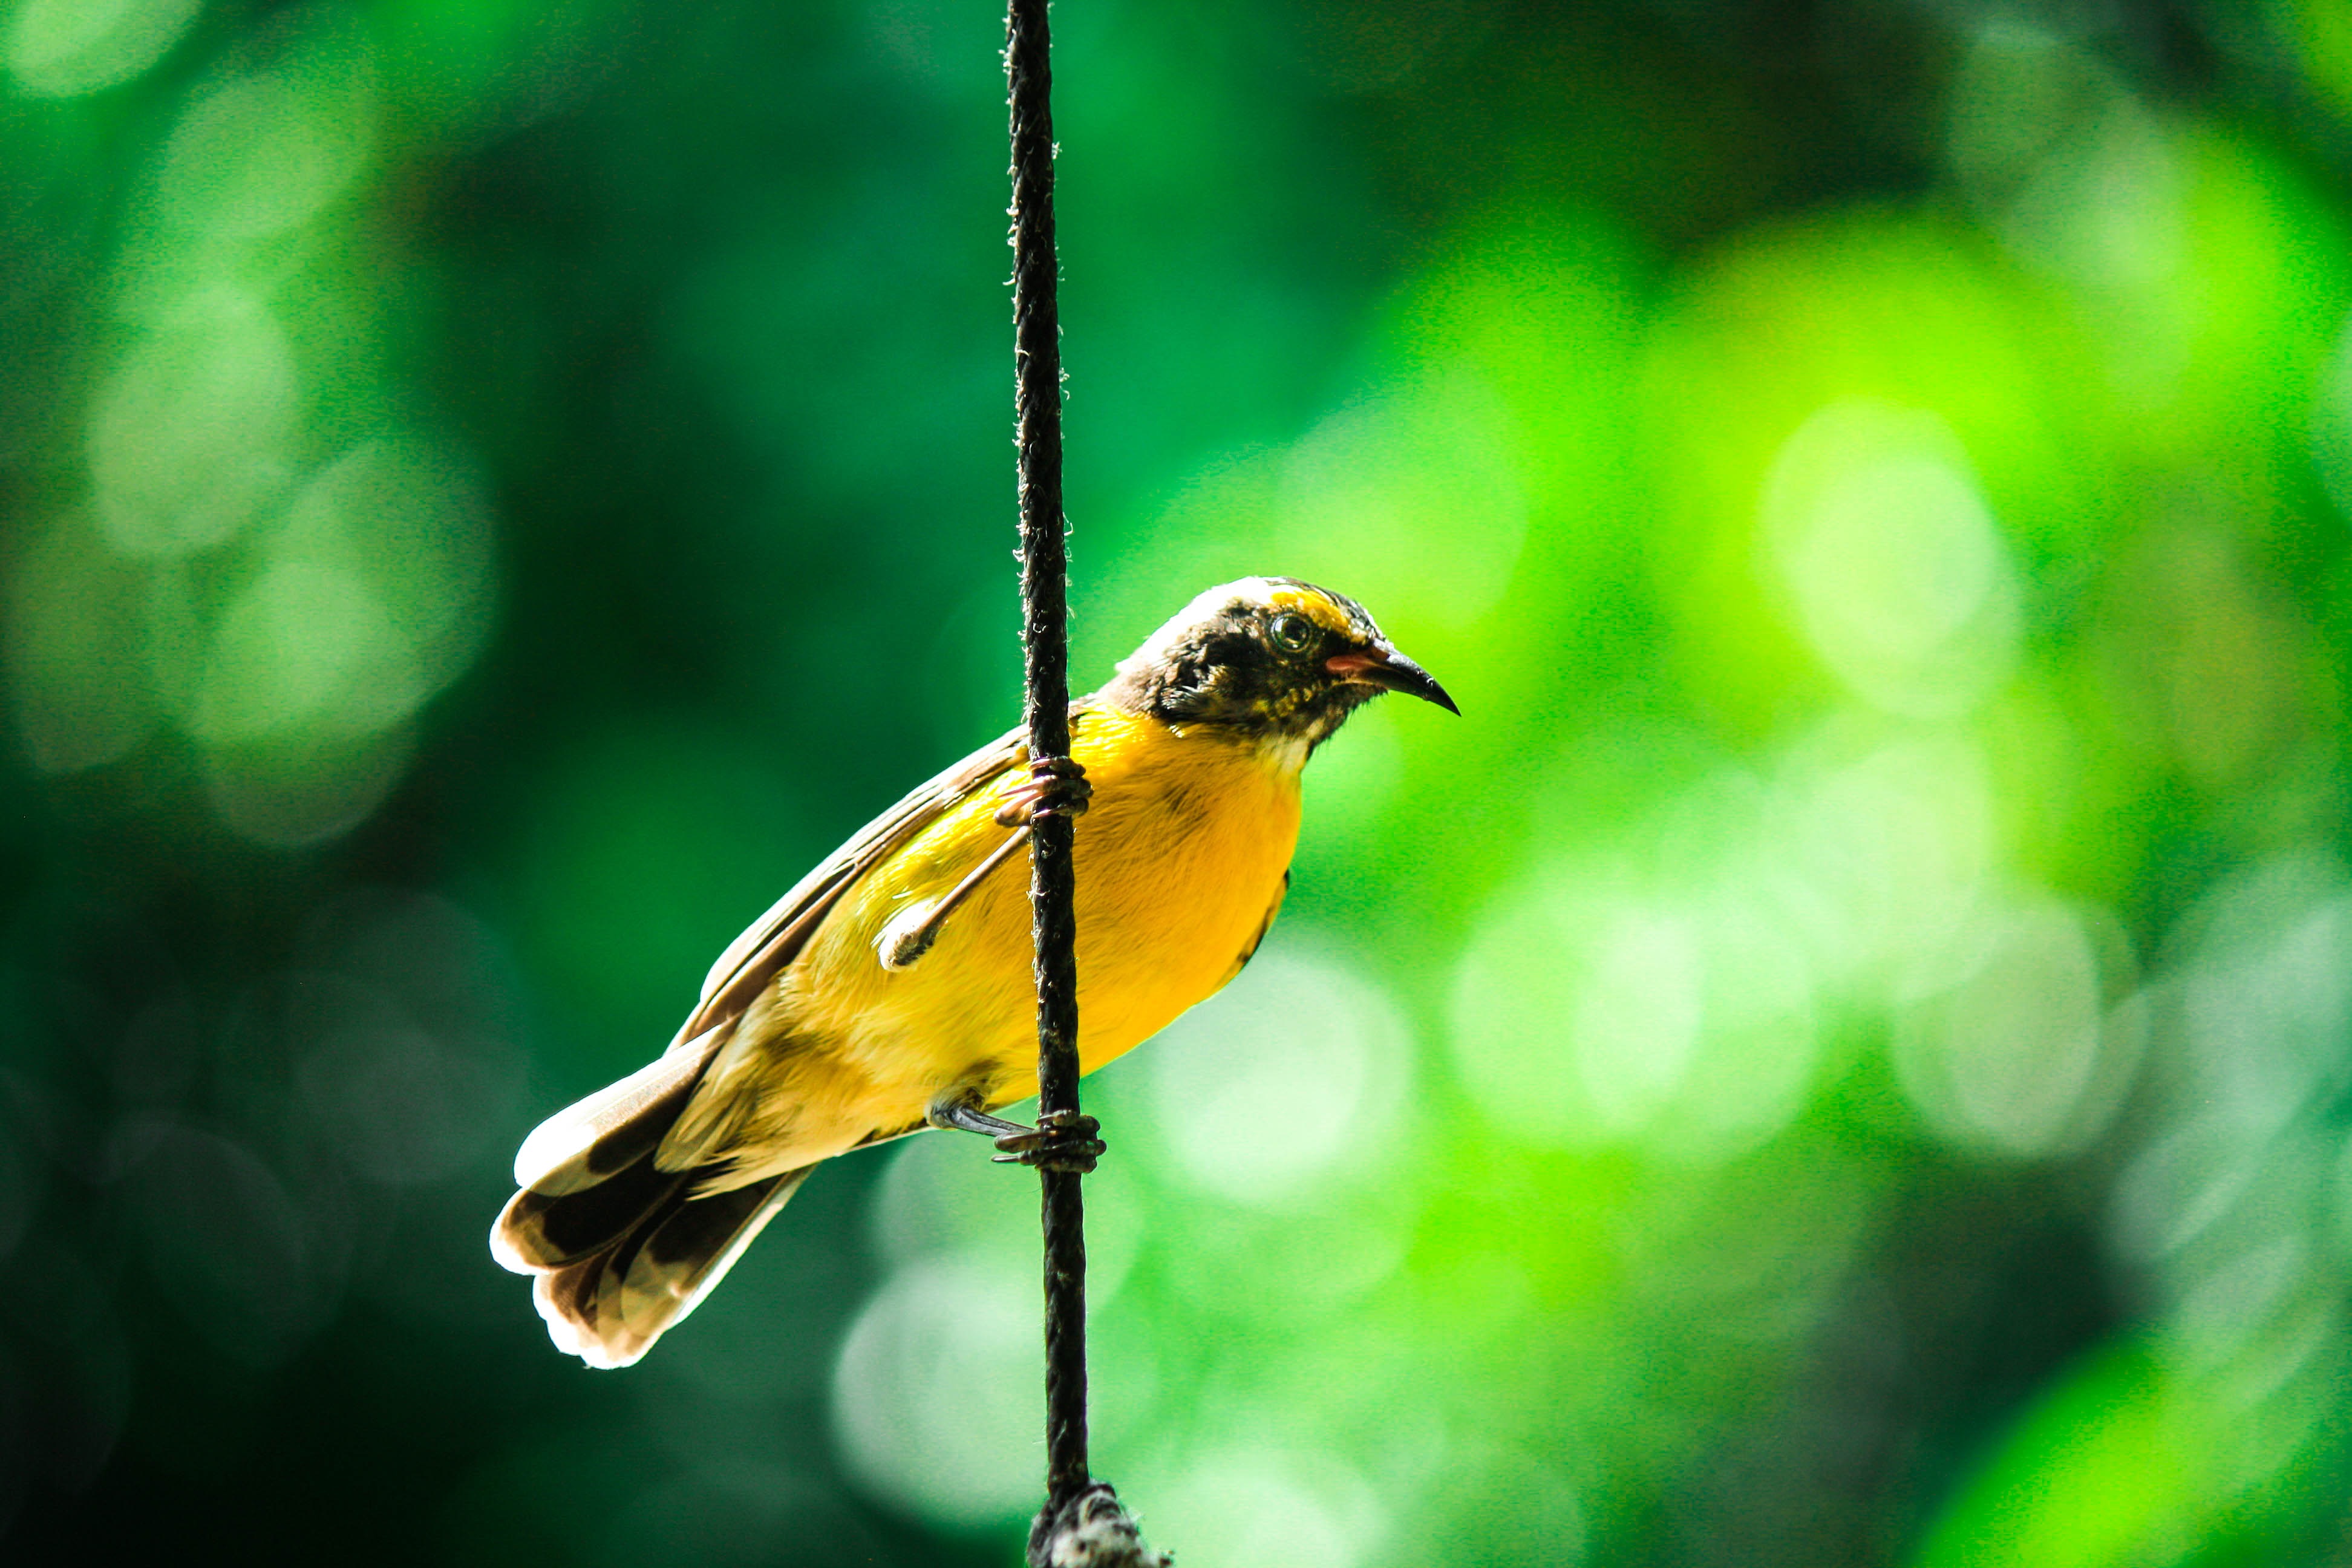
nature, branch, bird, leaf, flower, wildlife, green, beak, hummingbird, yellow, flora, fauna, close up, vertebrate, macro photography, old world flycatcher, perching bird